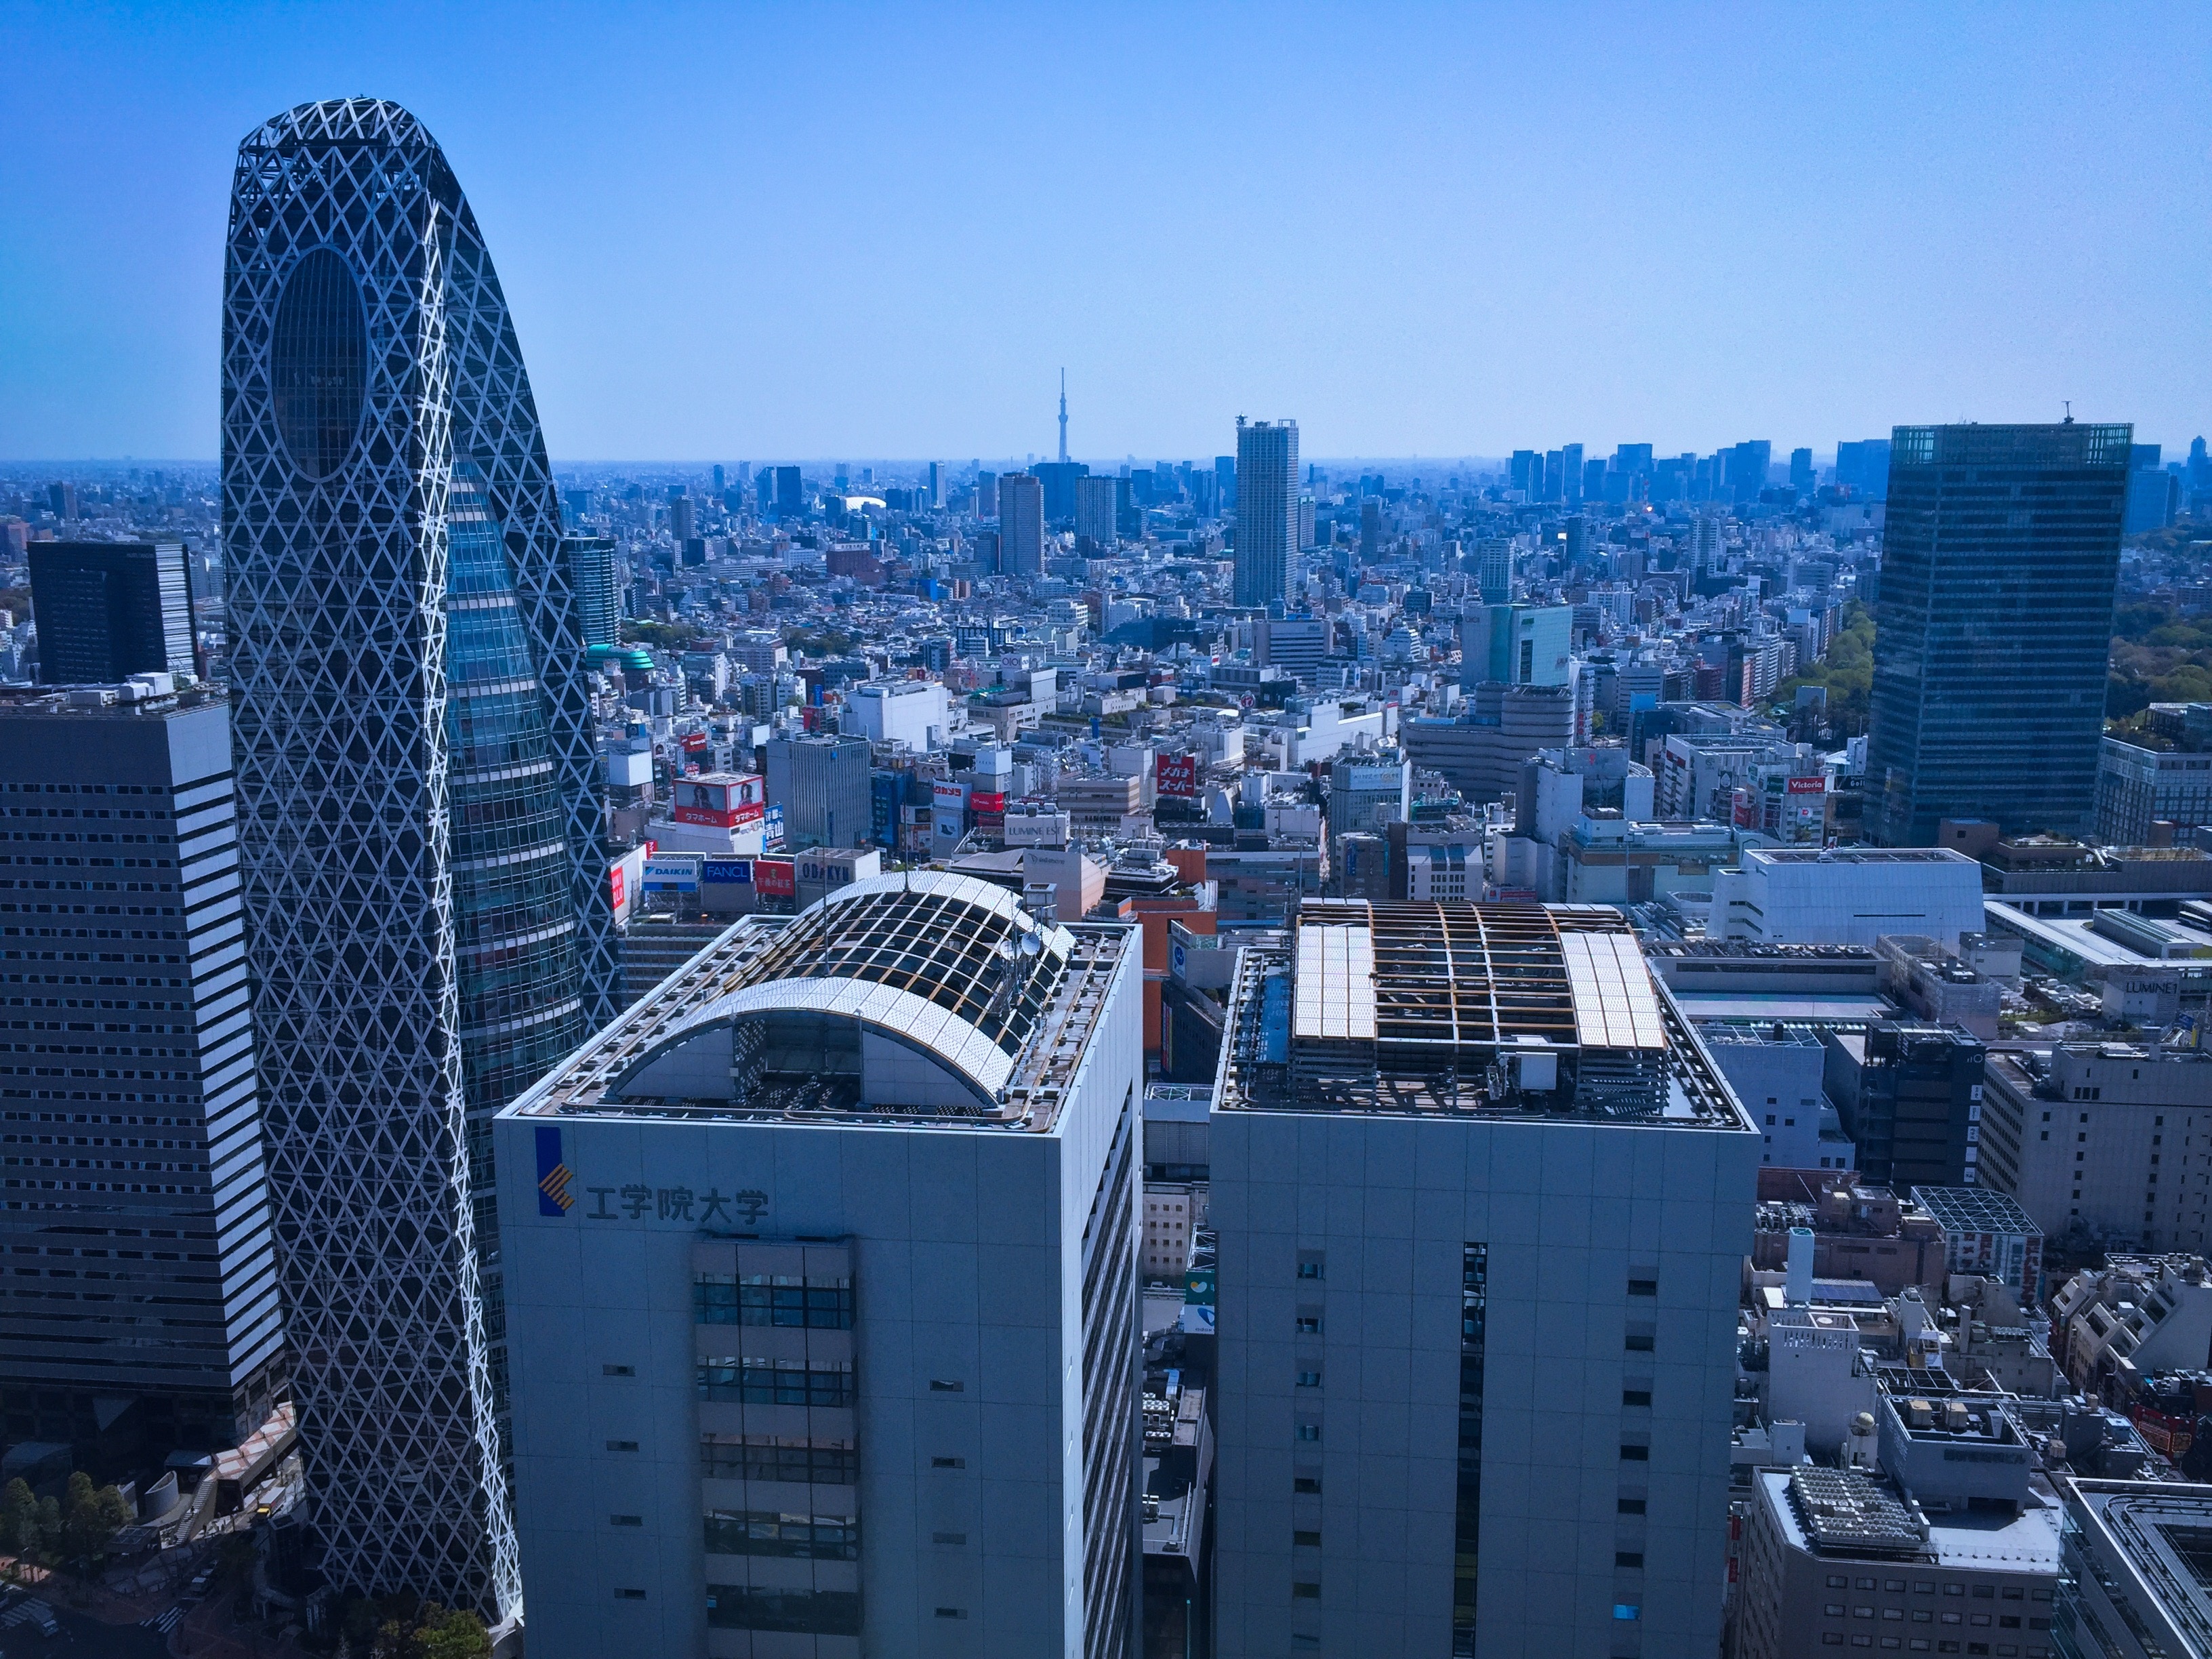
tree, architecture, sky, skyline, night, building, city, skyscraper, cityscape, downtown, daytime, tower, office, landmark, business, japan, tower block, cool image, tokyo, cool photo, metropolis, bird's eye view, aerial photography, urban area, atmosphere of earth, metropolitan area, corporate headquarters